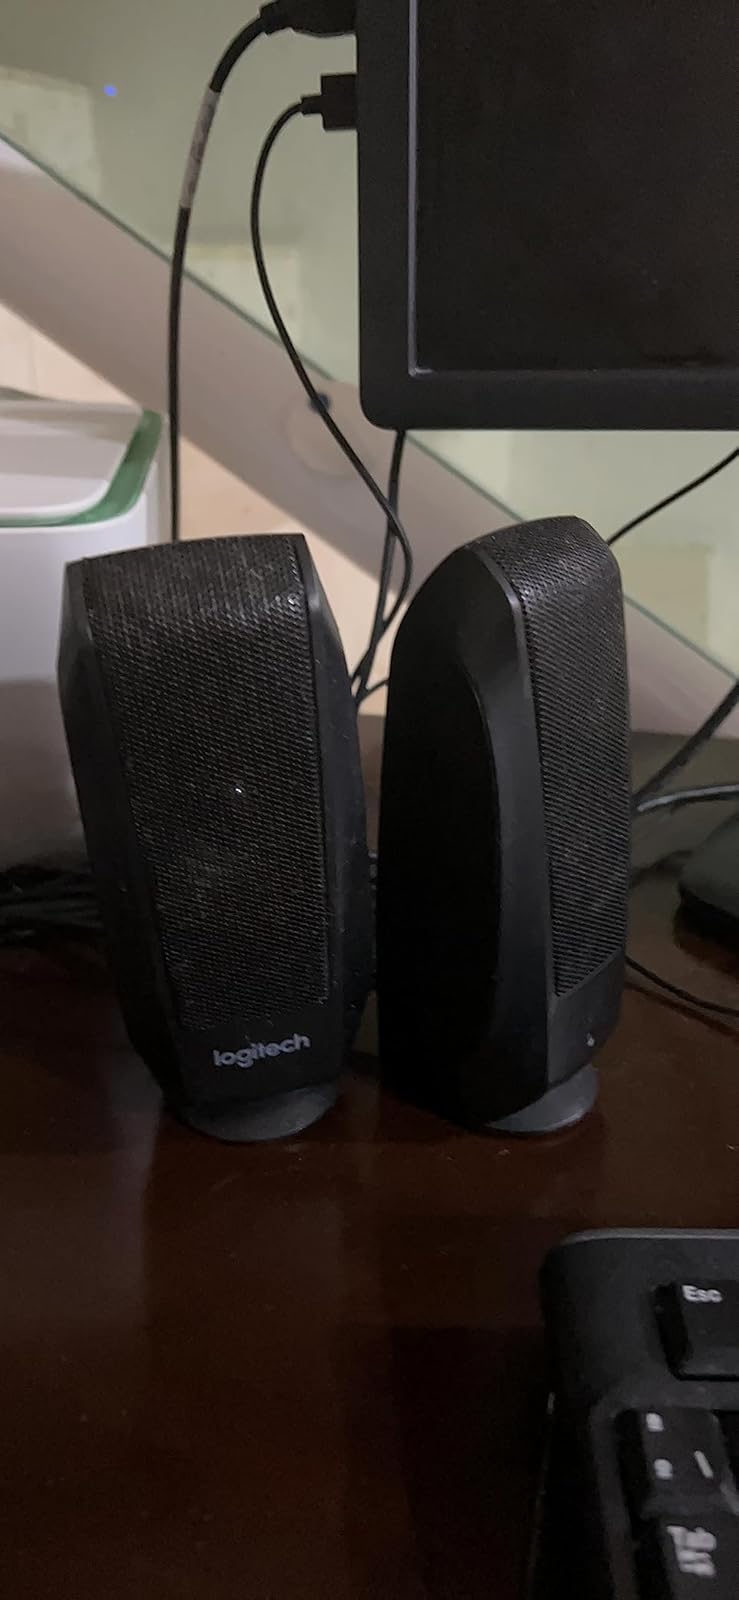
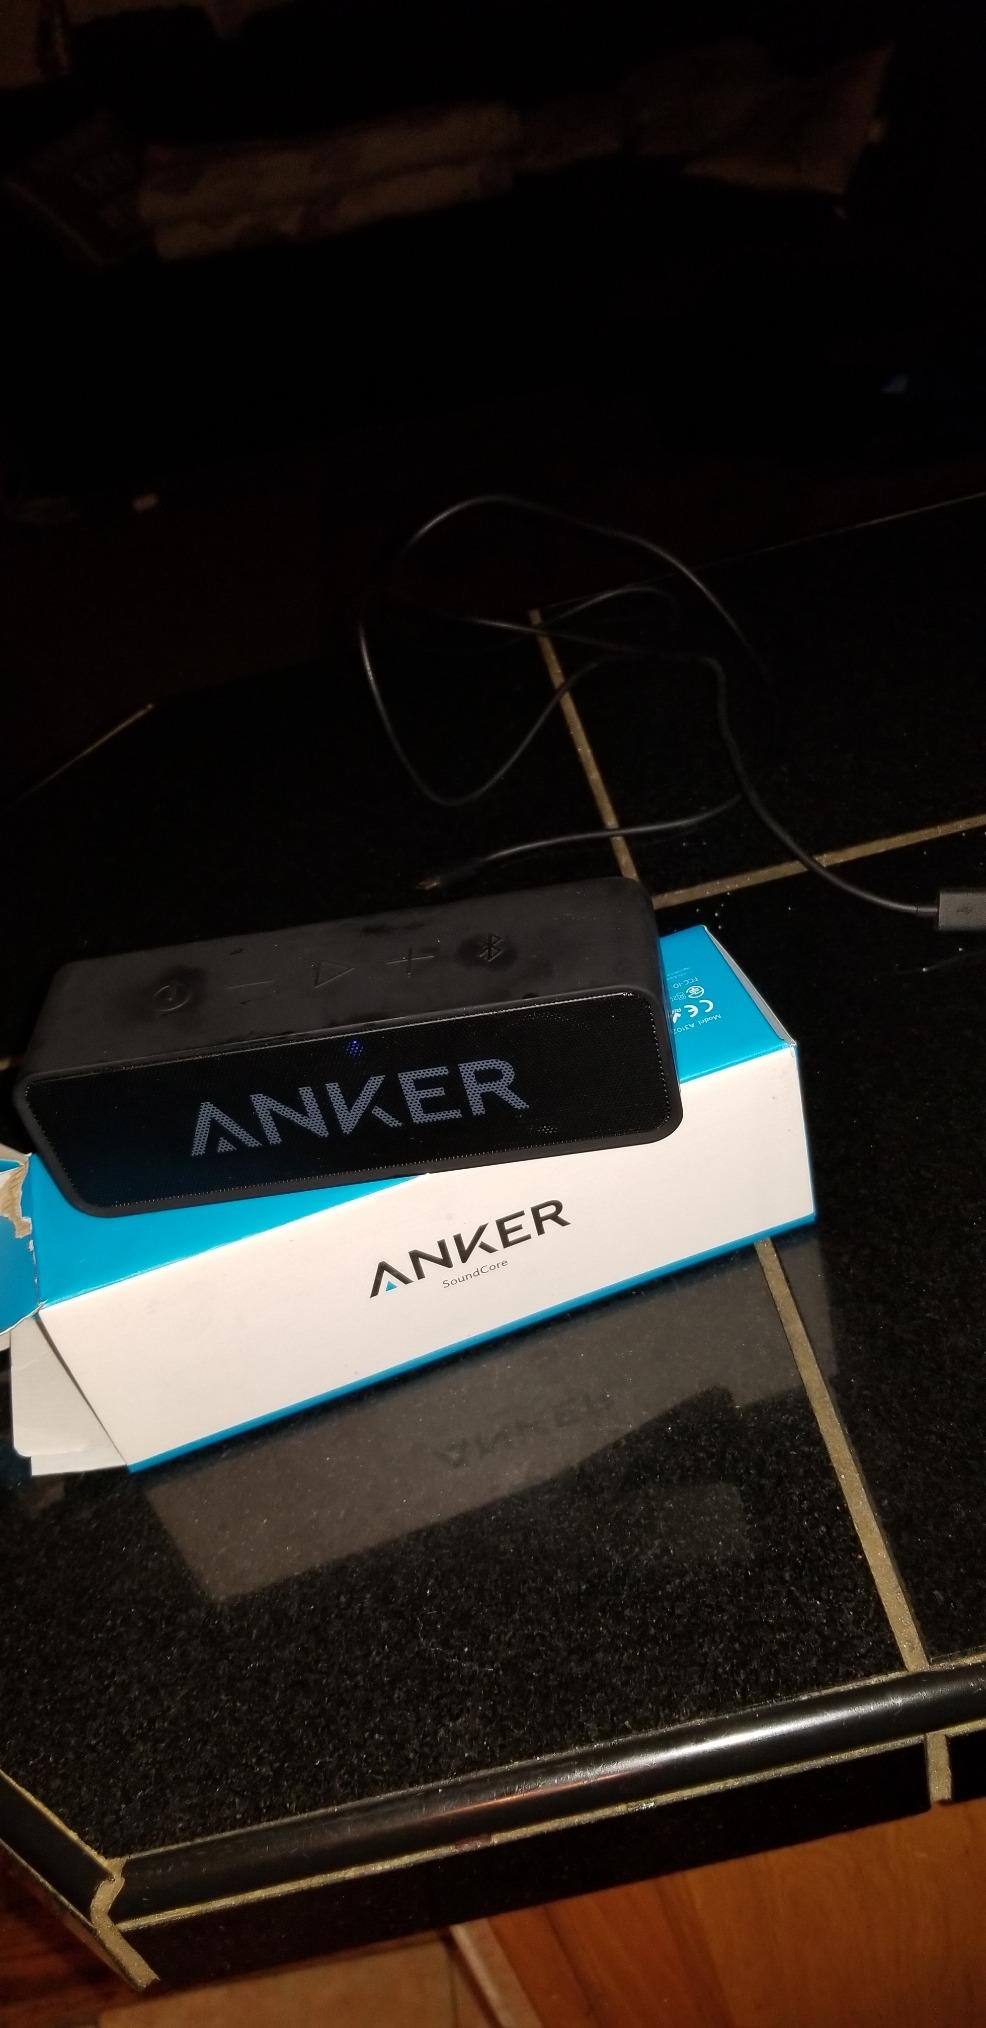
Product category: speaker
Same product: no